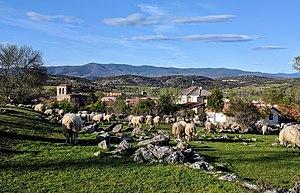
Hortigüela est une commune espagnole proche de Covarrubias. Elle comptait, au recensement de 2007, 126 habitants.